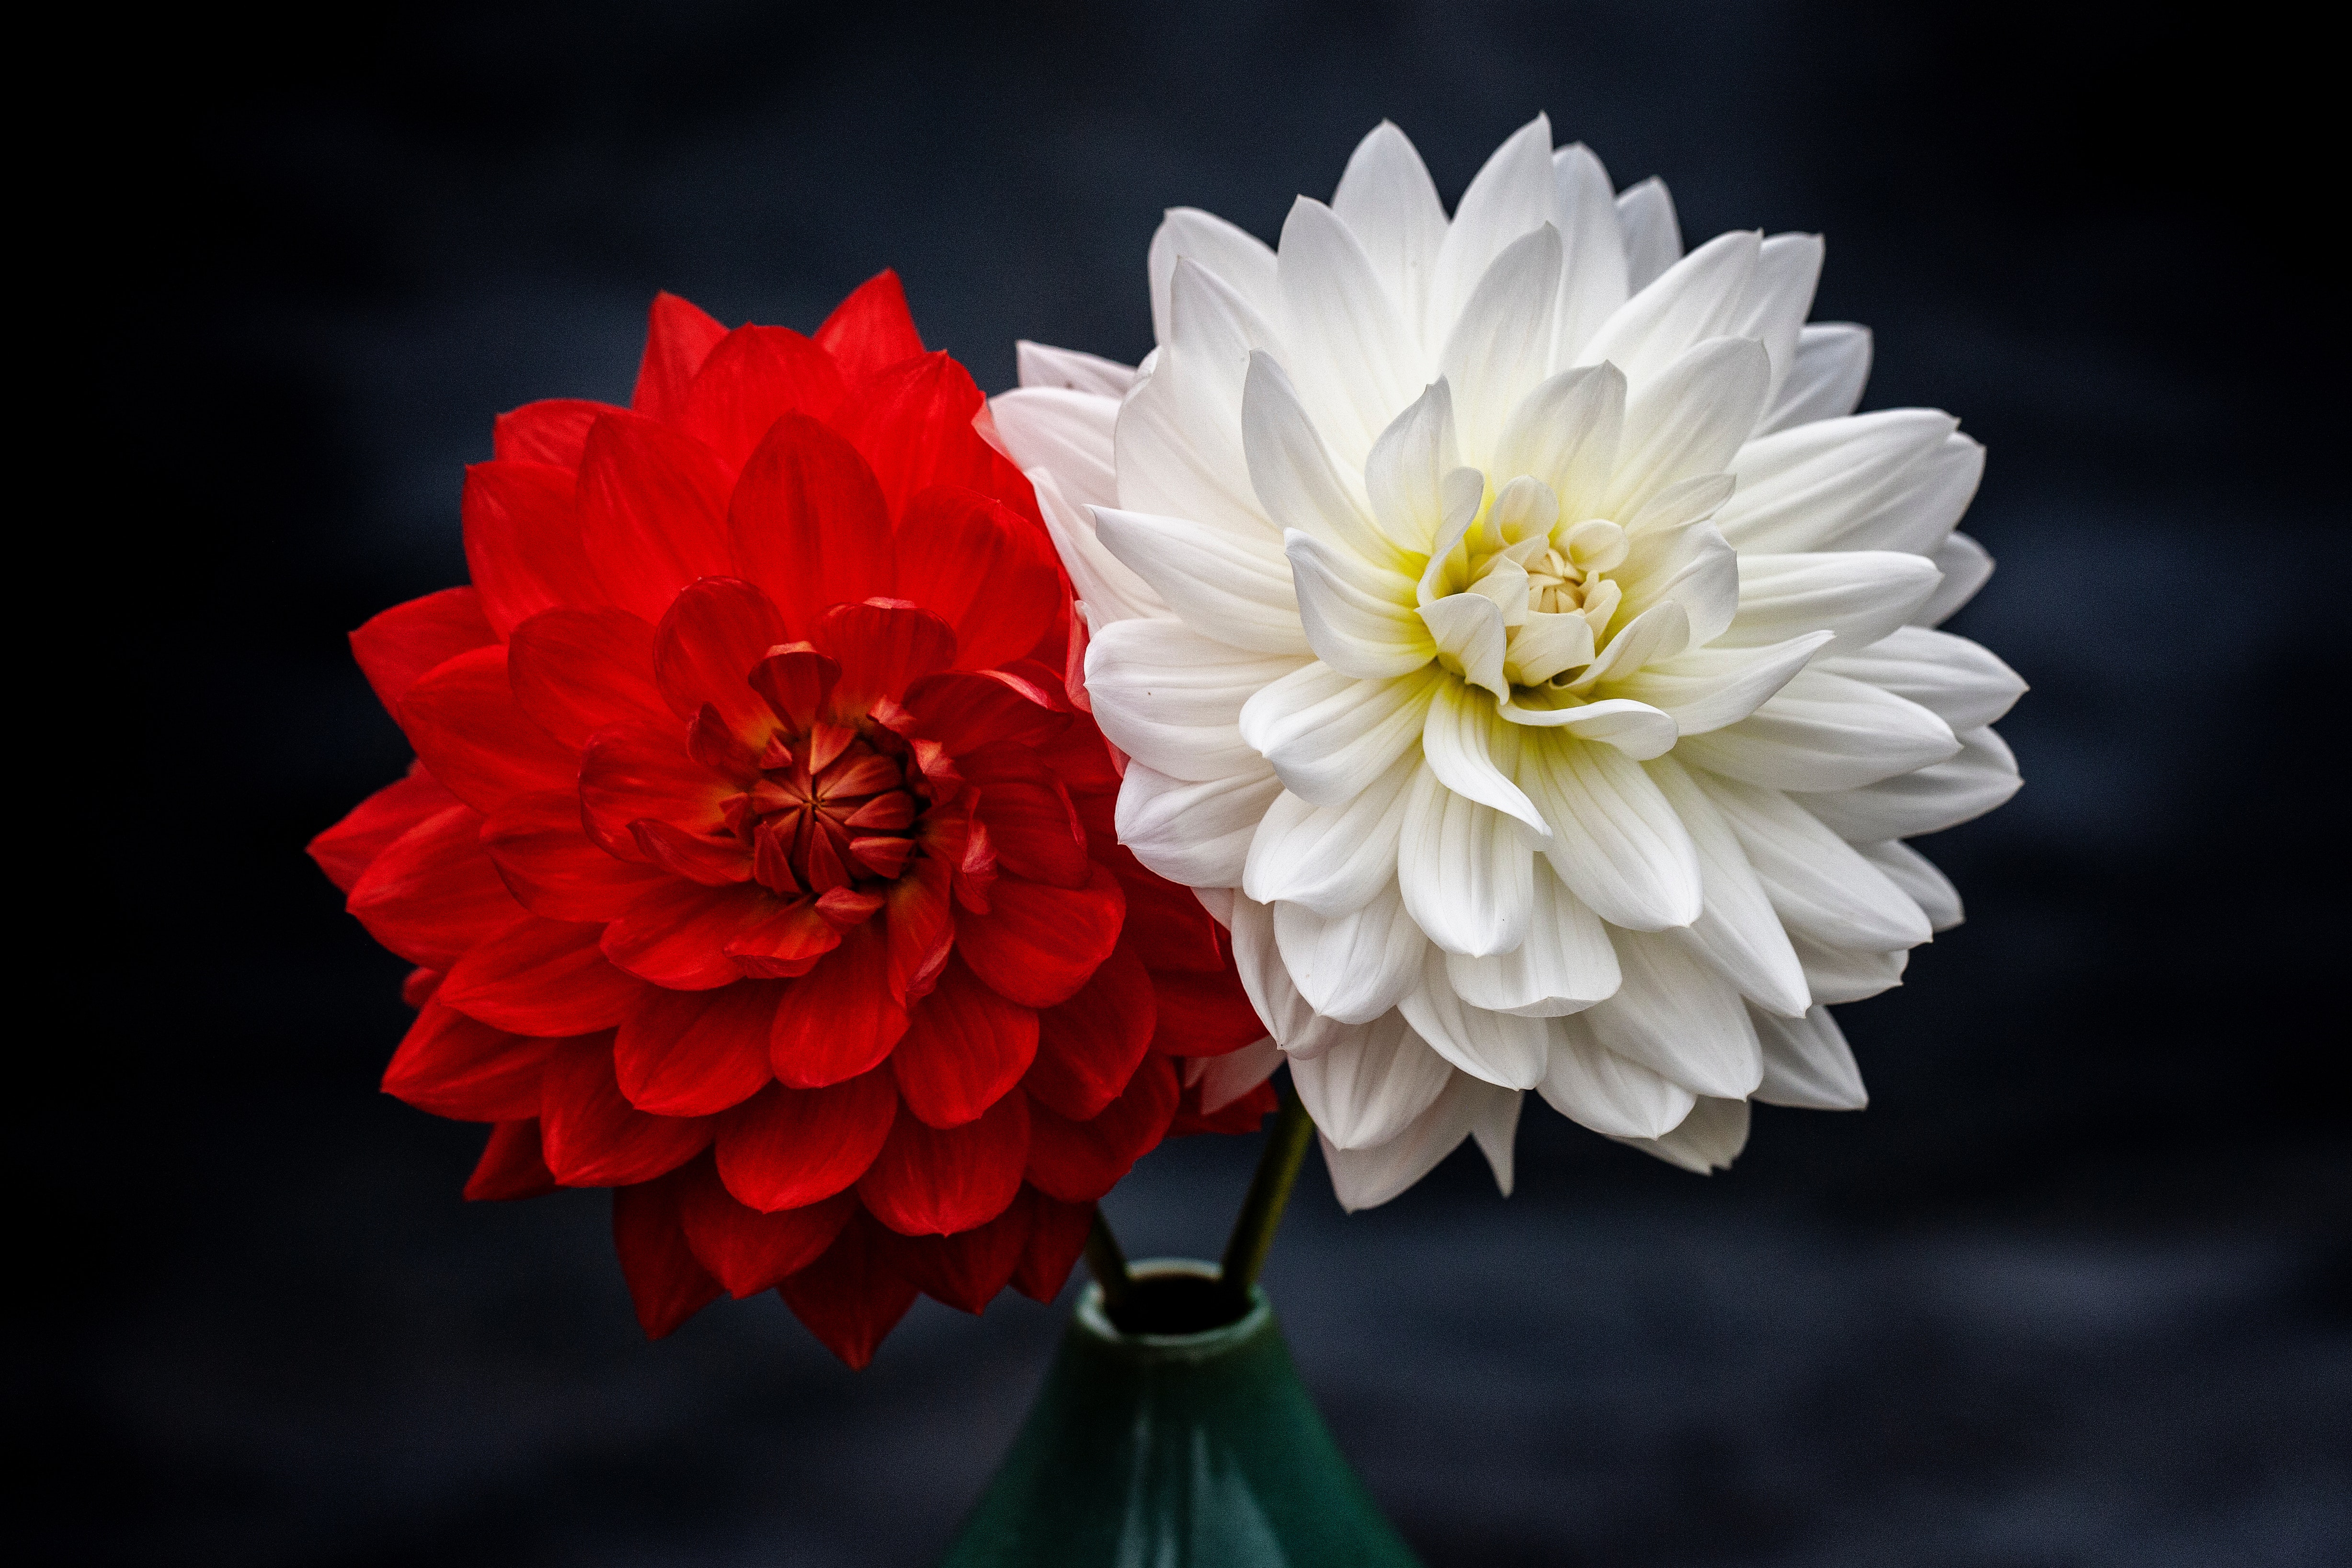
flower, red, flowering plant, flora, plant, petal, dahlia, daisy family, spring, cut flowers, chrysanths, sky, floristry, blossom, computer wallpaper, still life photography, plant stem